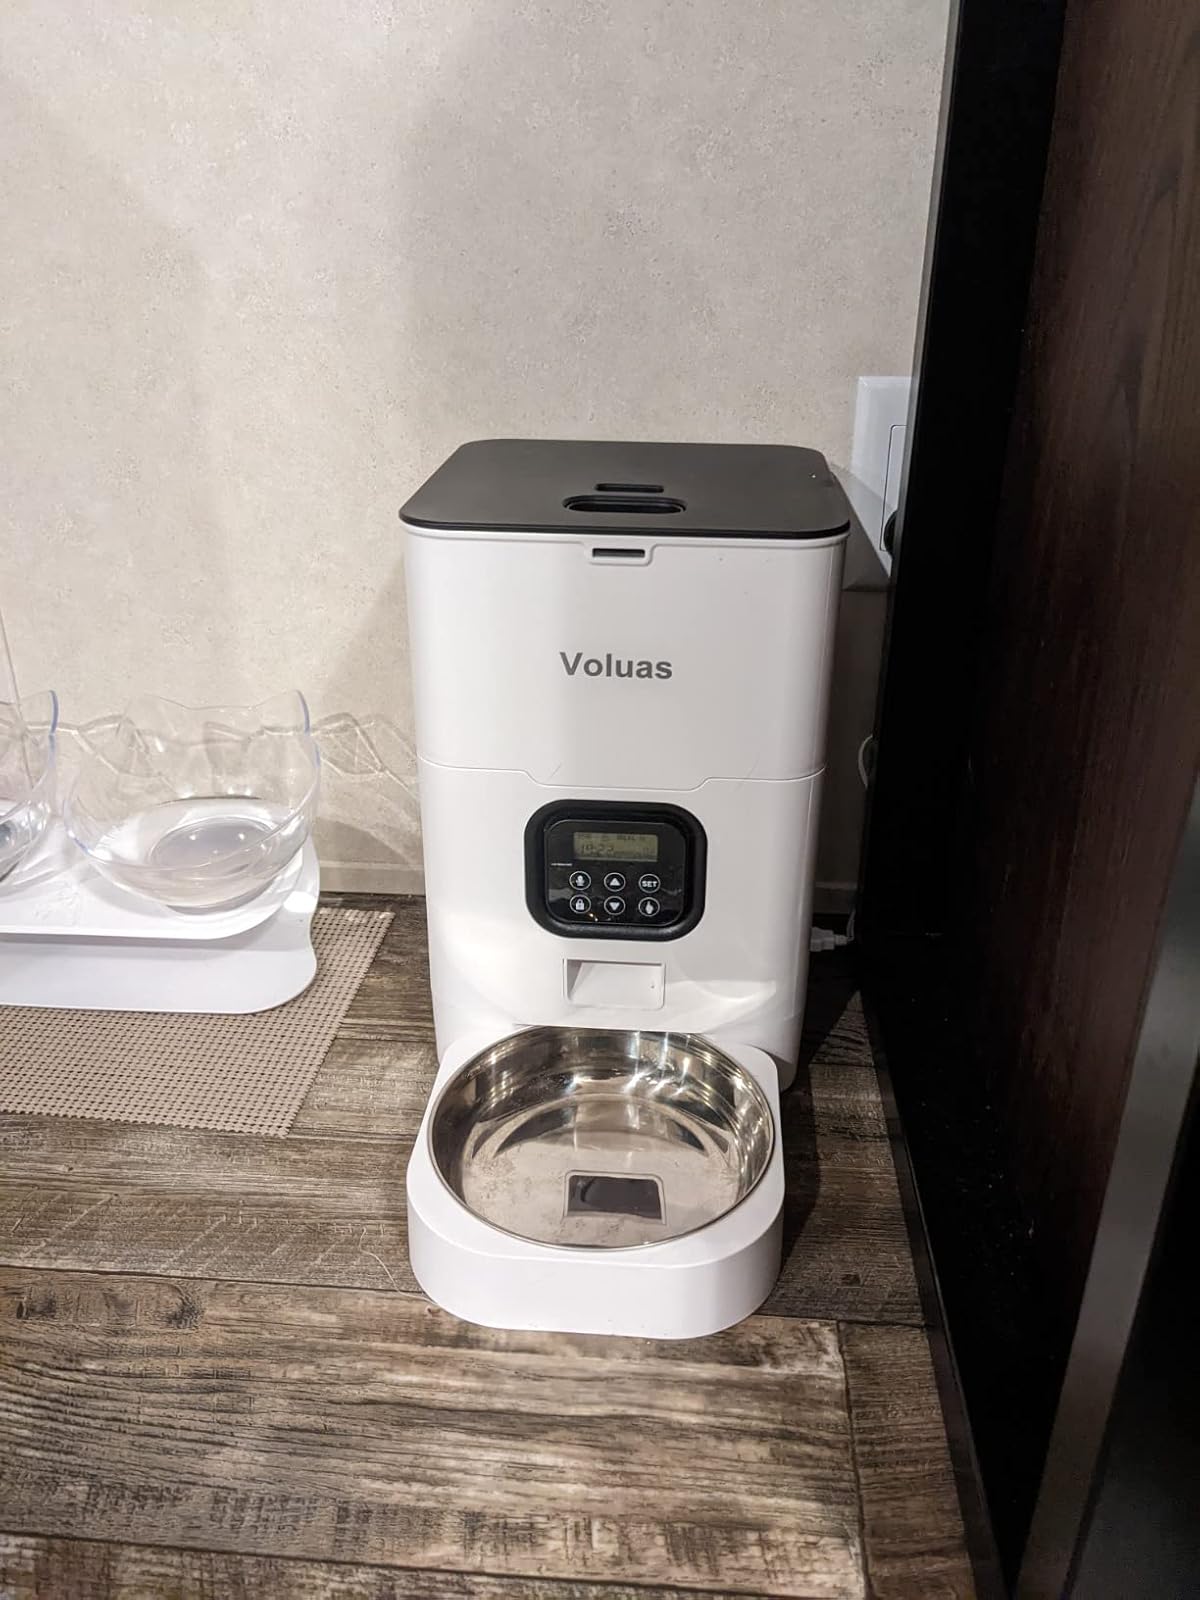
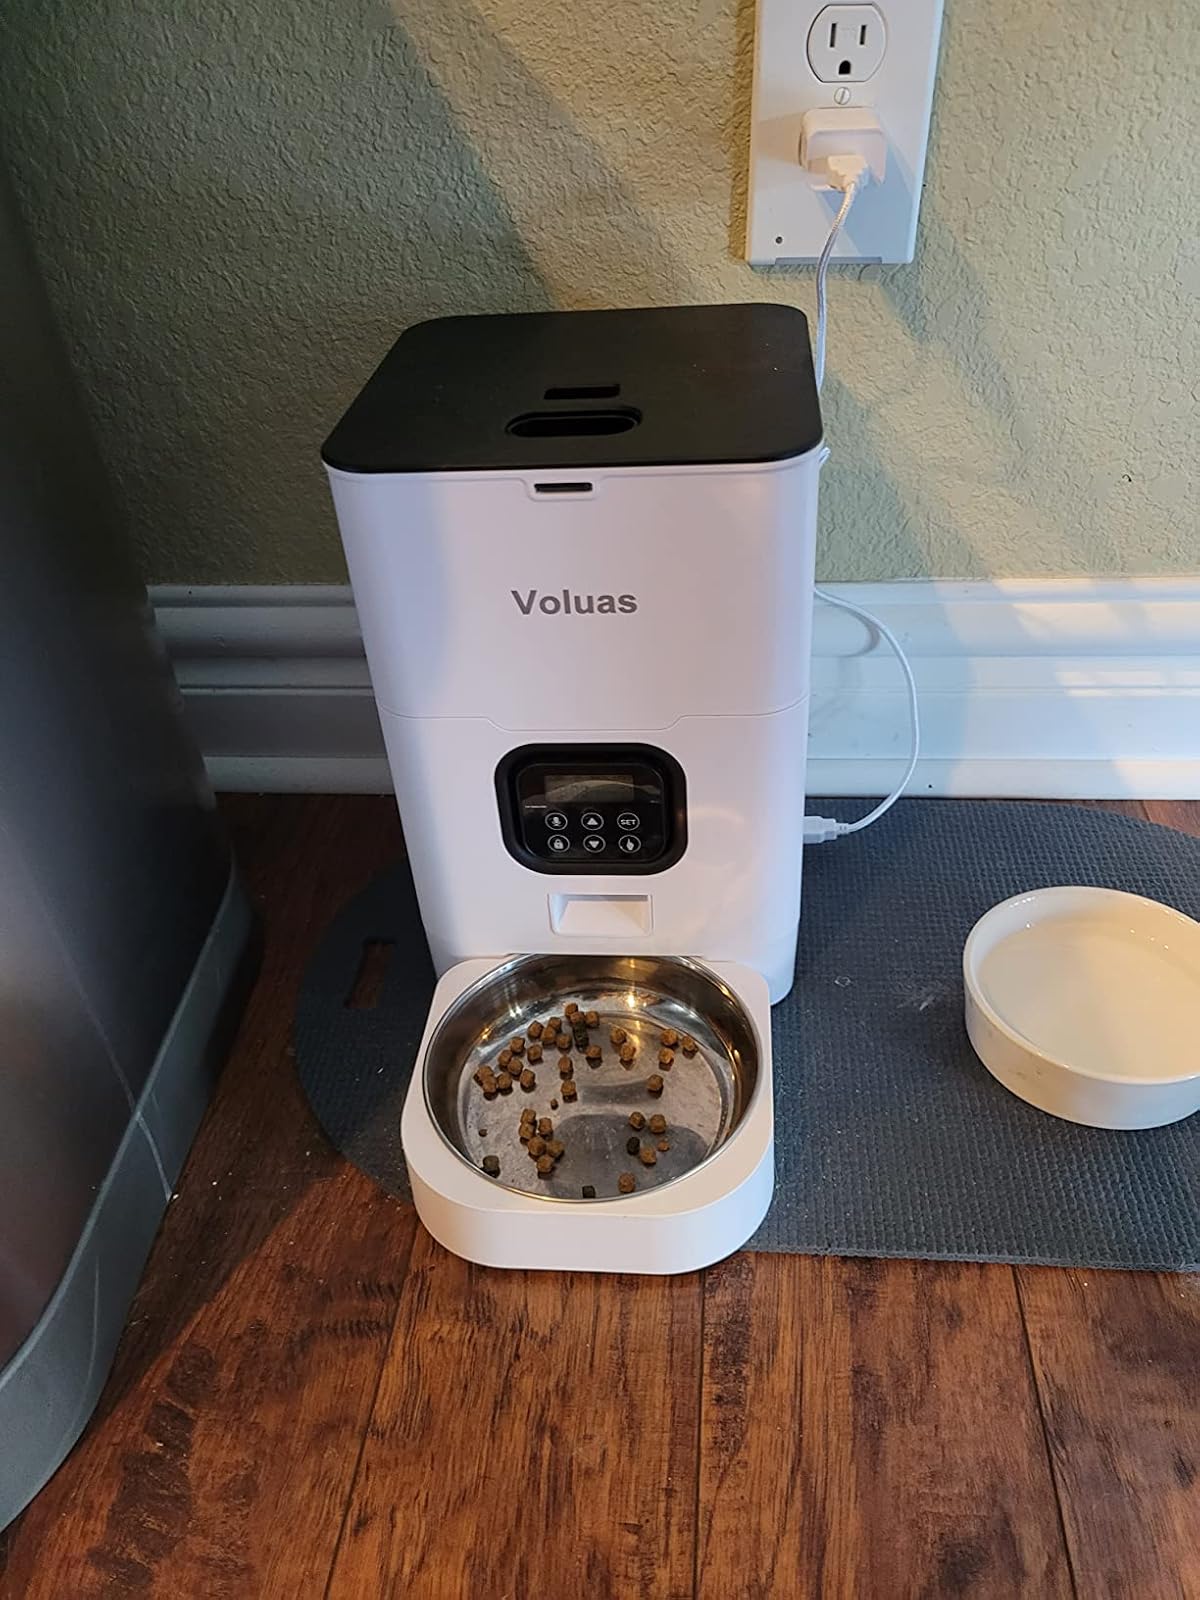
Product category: items_feeder
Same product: yes